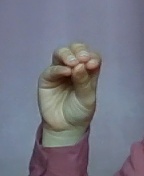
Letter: ha